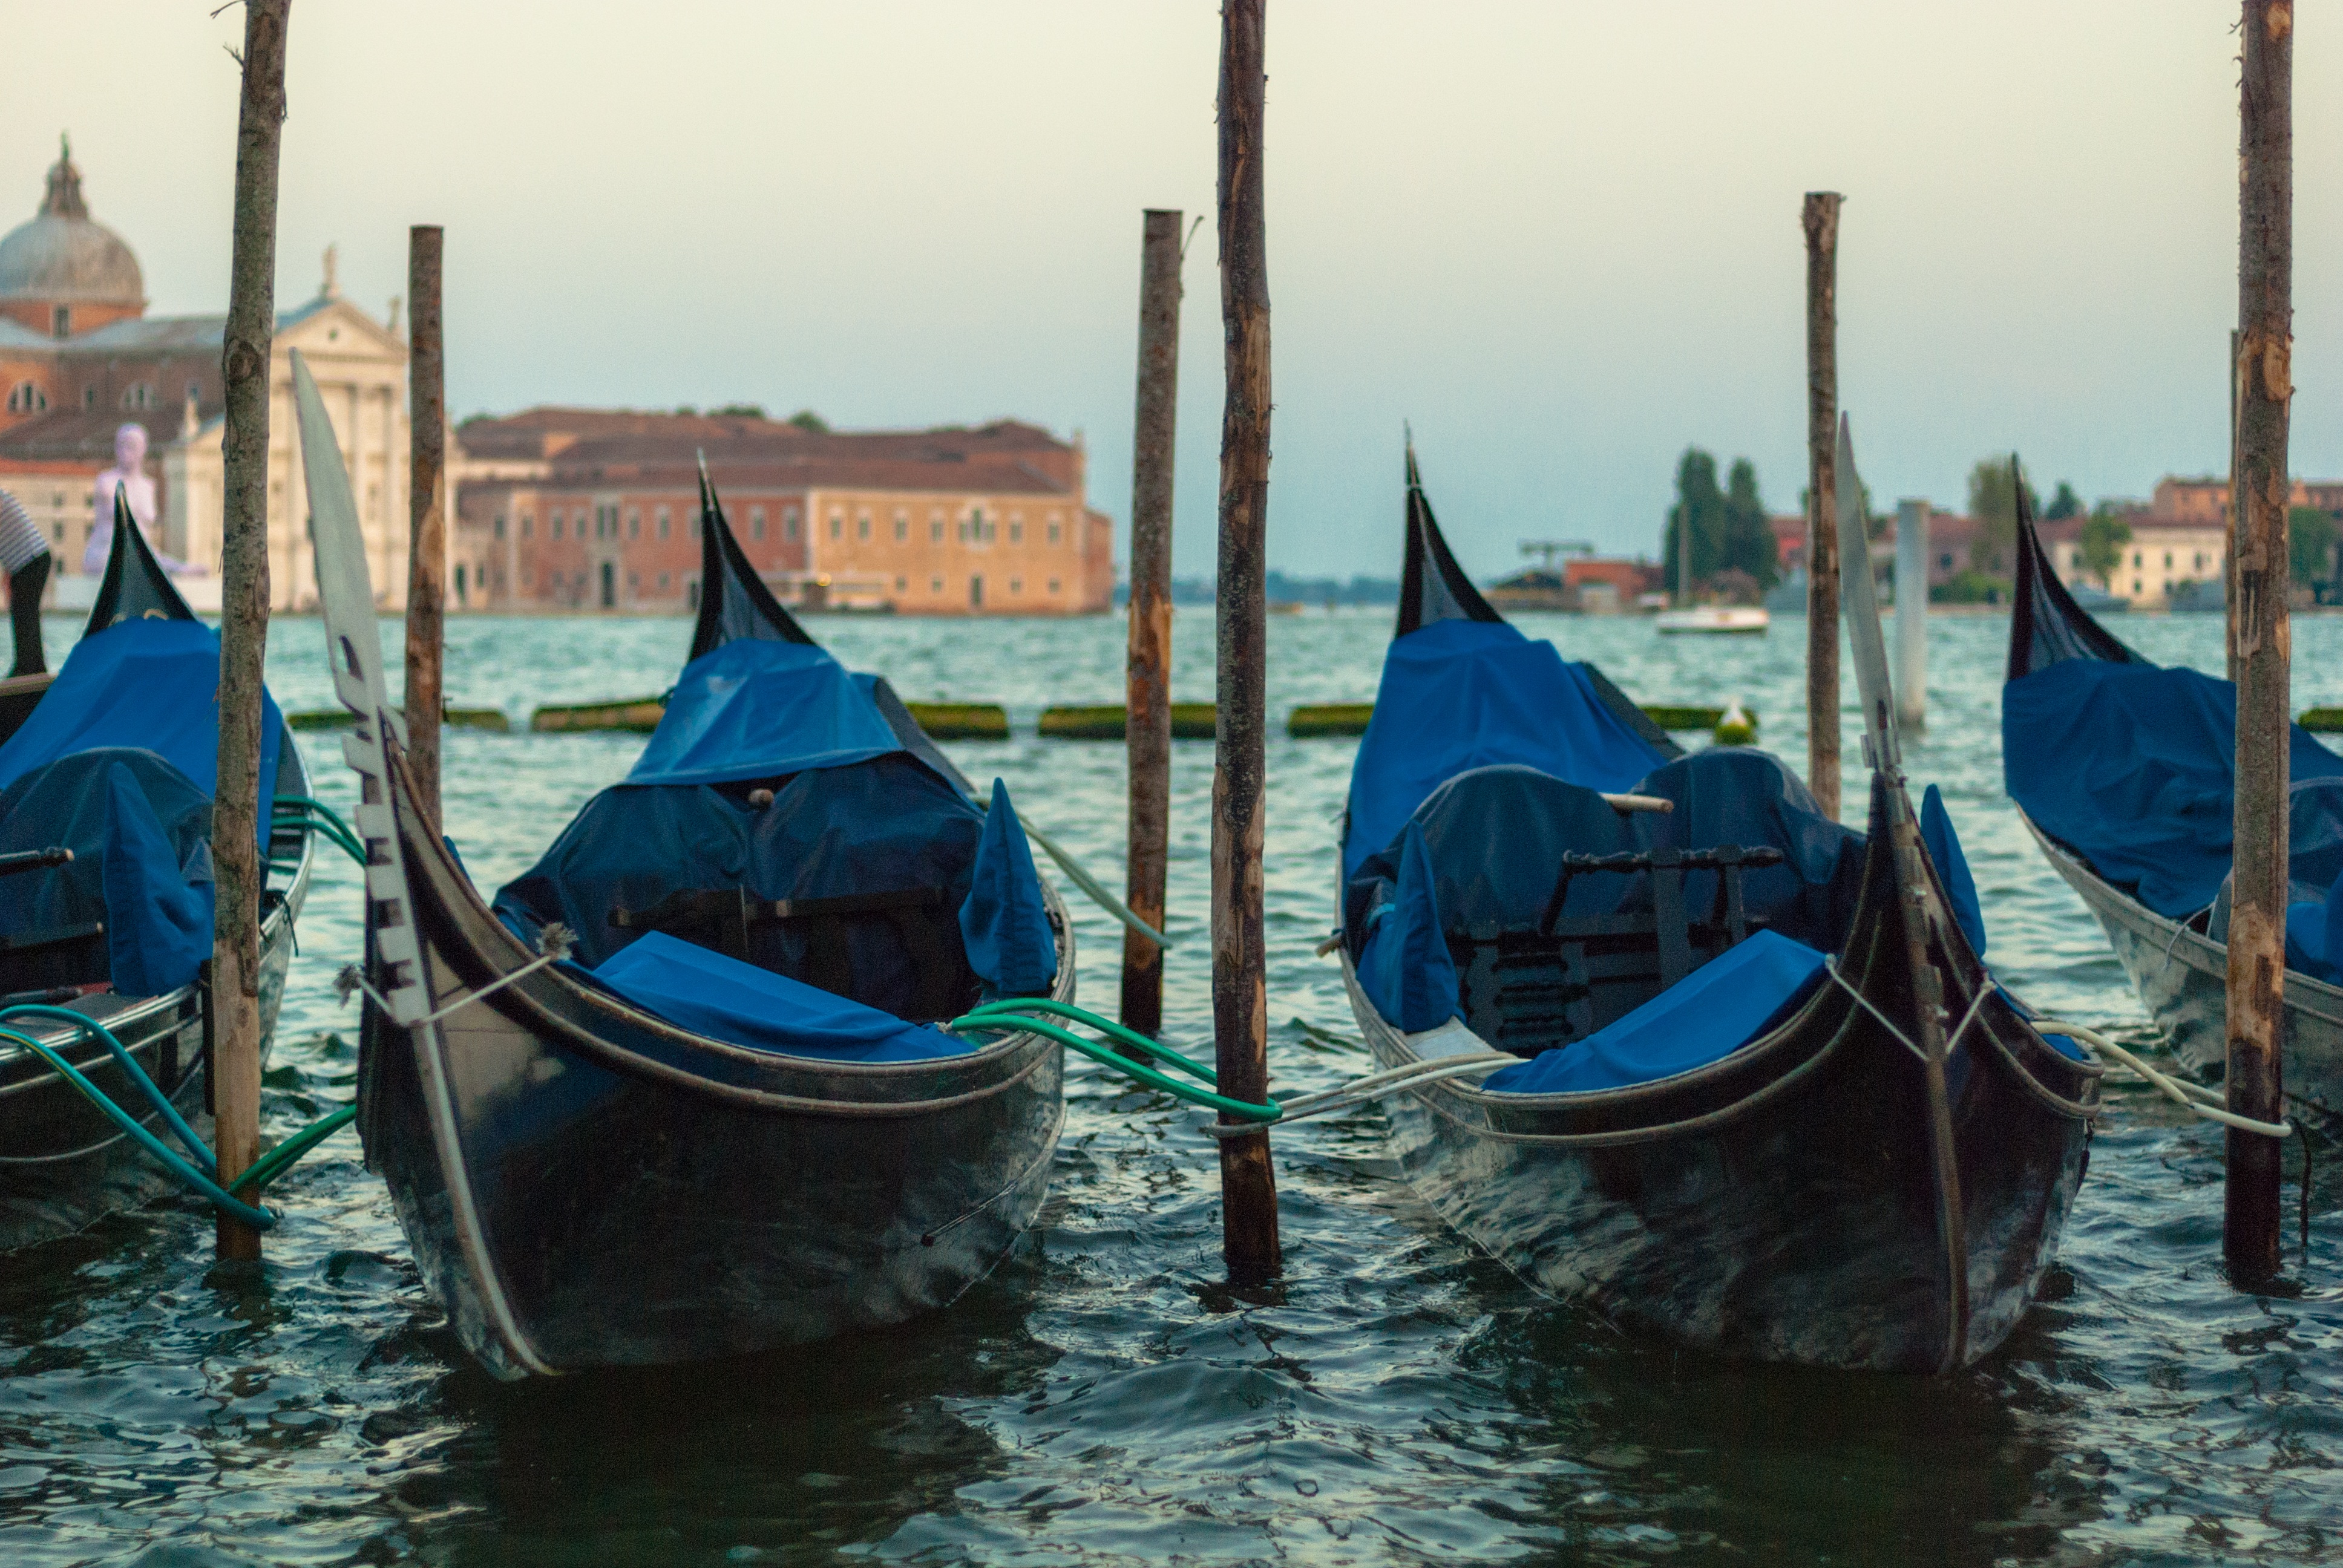
landscape, water, nature, sky, boat, view, summer, vehicle, weather, holiday, venice, blue, tourism, heat, waterway, clouds, holidays, boating, gondola, watercraft, the sun, the stones, watercraft rowing